Bob Jacobson

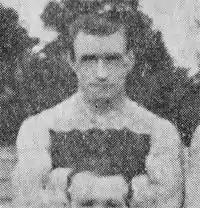
Jacobson during his Carlton career

Robert James Isaac Jacobson (15 November 1885 – 20 June 1949) was a former Australian rules footballer who played with Carlton in the Victorian Football League (VFL).